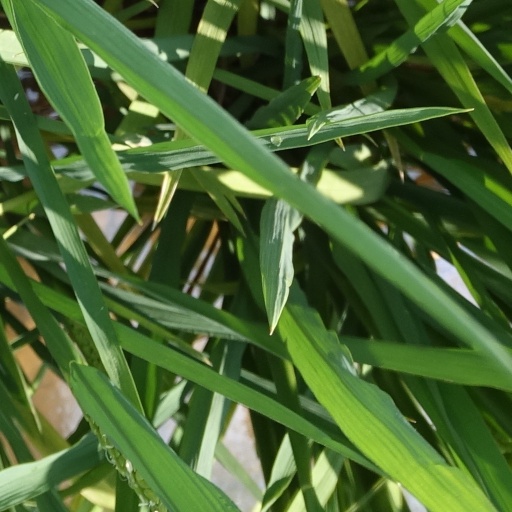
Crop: rice